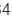
Number: 4